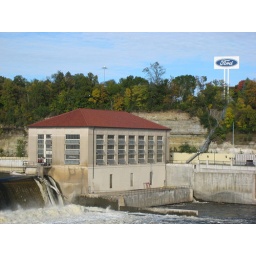
Photos taken walking the Mississippi River from Lake Street bridge to Lock &amp;amp; Dam 1 in Minneapolis.